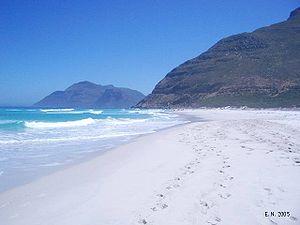
Noordhoek est une banlieue de la côte ouest de la péninsule du Cap, située à 35 km en banlieue sud de la ville du Cap via Chapman's Peak.